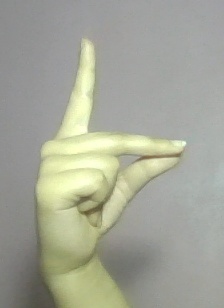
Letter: ta